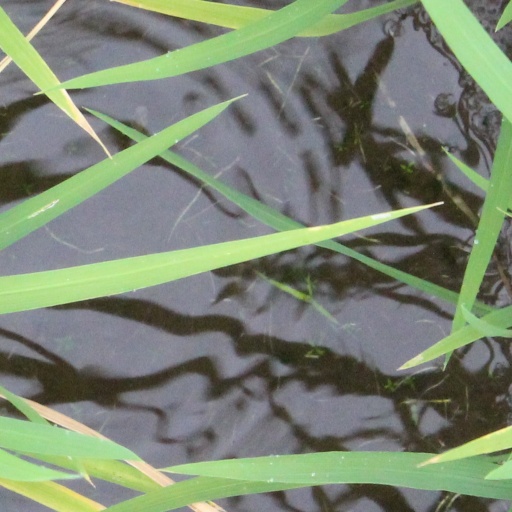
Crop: rice